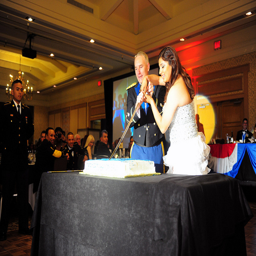
A man and woman cutting a cake with a sword.
A pair of people are shown cutting a cake with a sword.
a bride and groom cutting their wedding cake
The bride cuts a cake with a saber at a military wedding.
A bride a groom cut their cake with a sword at a military wedding.